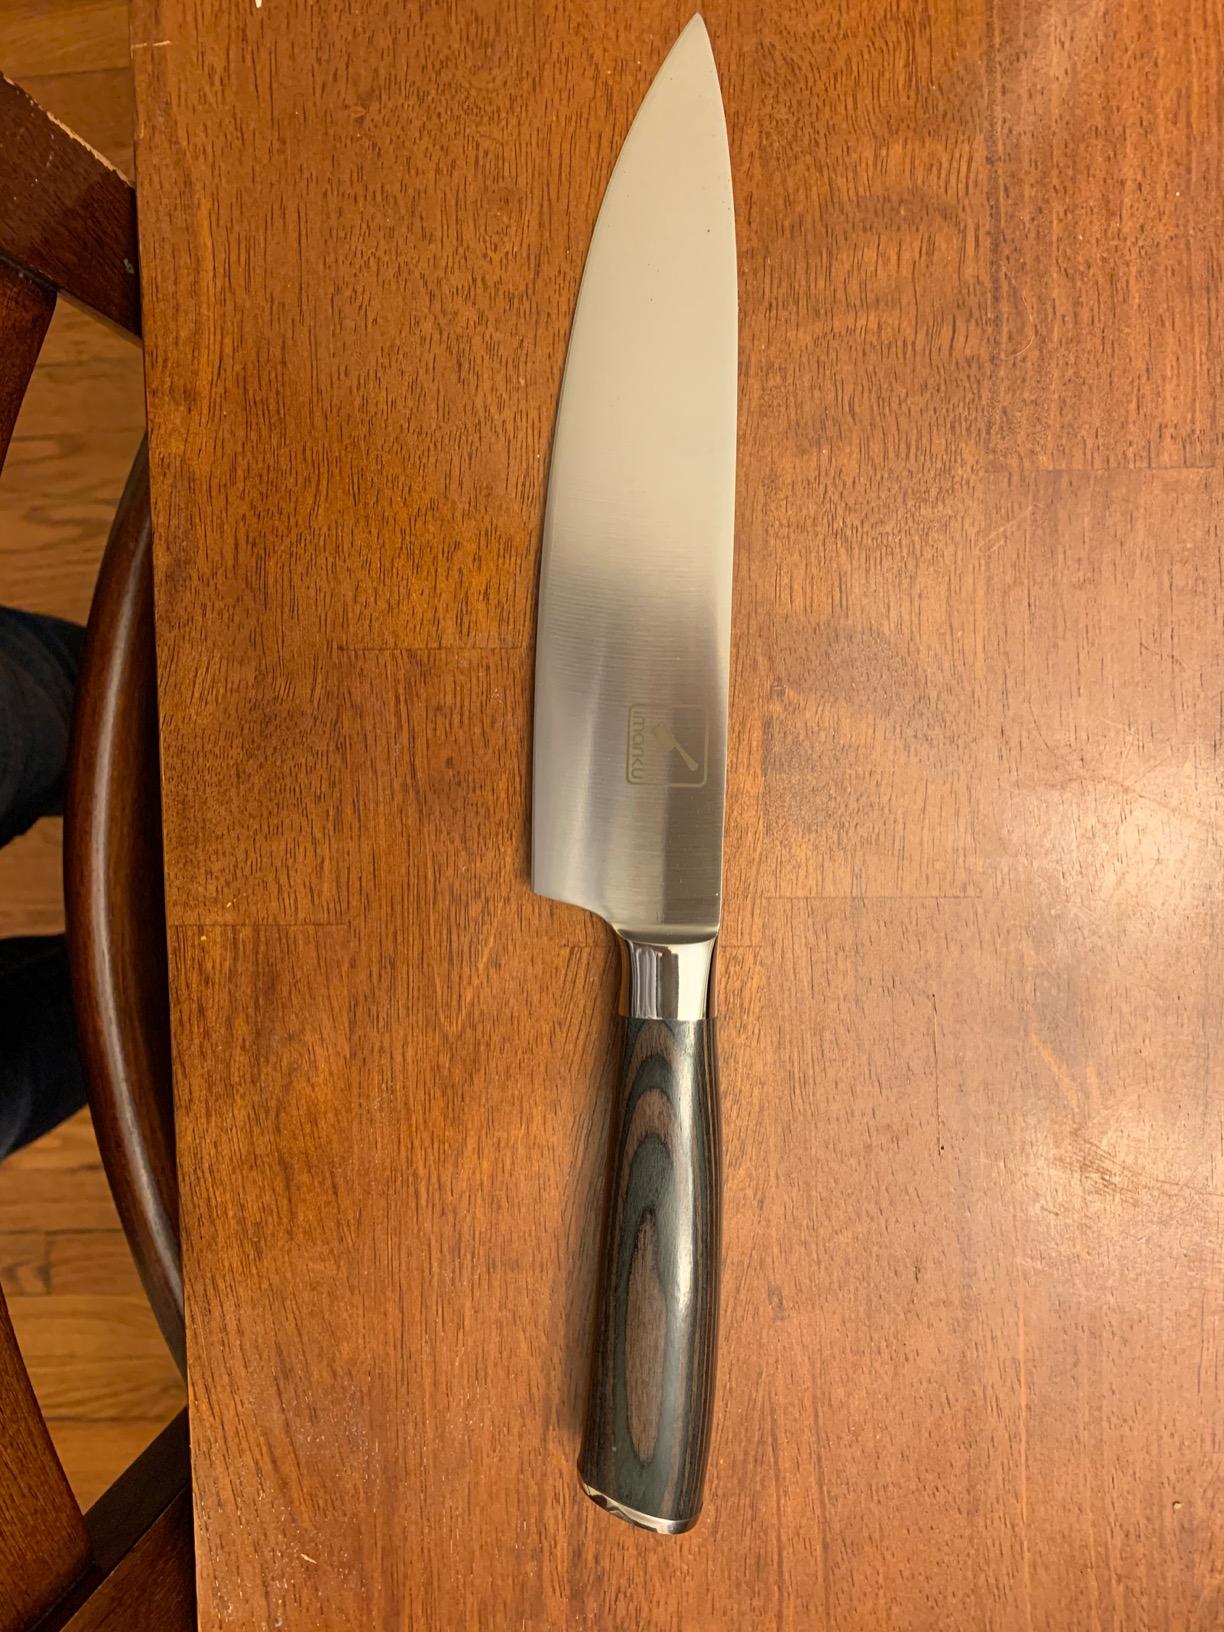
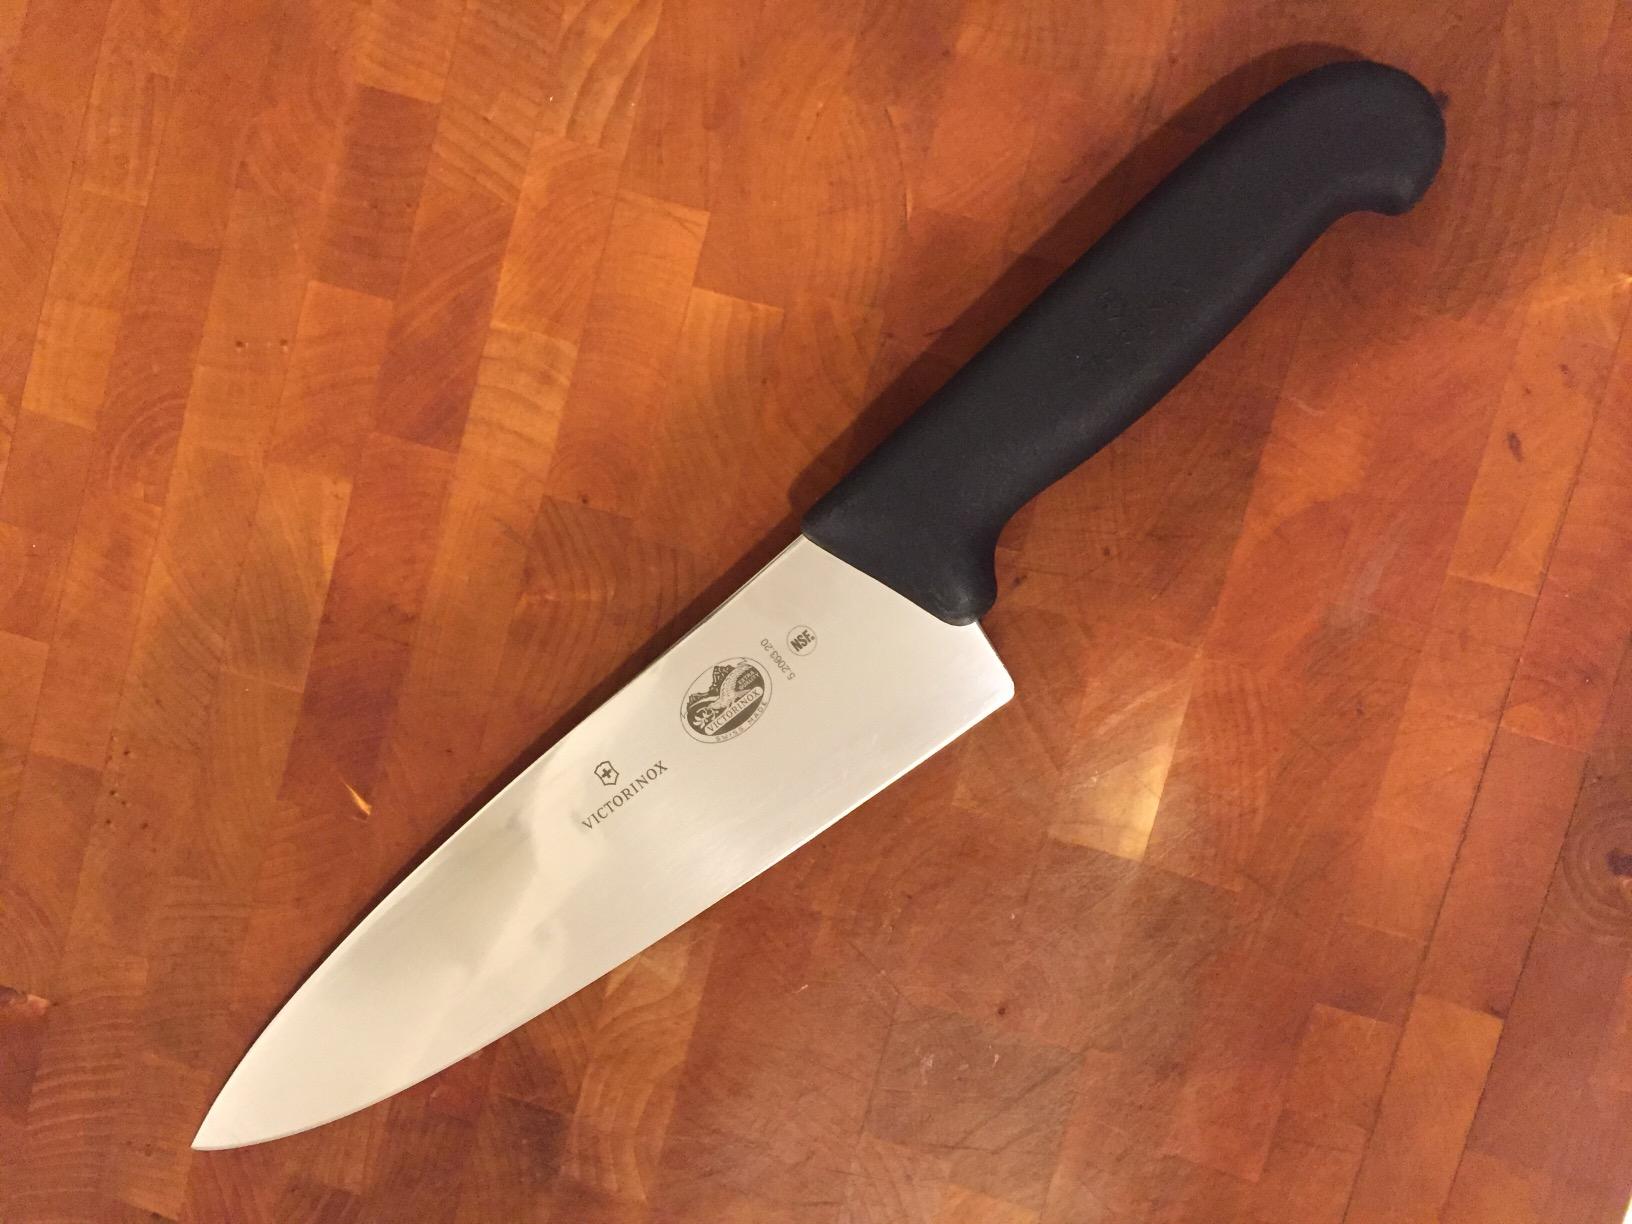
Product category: items_knife
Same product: no